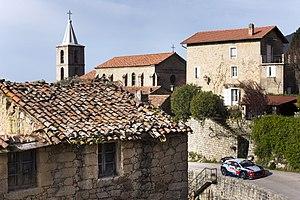
Vero est une commune française située dans la circonscription départementale de la Corse-du-Sud et le territoire de la collectivité de Corse. Elle appartient à l'ancienne piève de Celavo.
Le championnat du monde des rallyes 2018 est la 46ᵉ édition du championnat du monde des rallyes. Il est composé de treize manches réparties sur quatre continents. Il est remporté par Sébastien Ogier et Julien Ingrassia au volant d'une Ford Fiesta WRC engagée par M-Sport World Rally Team.
Le Tour de Corse 2018 est le 4ᵉ rallye du Championnat du monde des rallyes 2018 et la 61ᵉ édition de l’épreuve. Il se déroule sur 12 épreuves spéciales. Il est remporté par le duo Sébastien Ogier et Julien Ingrassia, qui a mené le rallye de bout en bout.